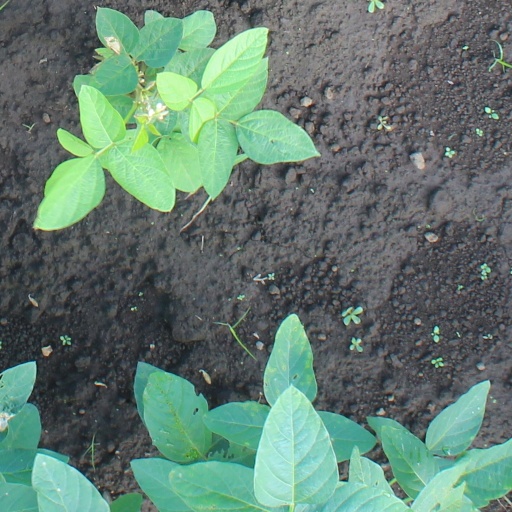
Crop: soybean